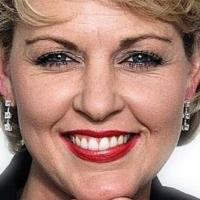
Age group: age 56-65